Moving Sands

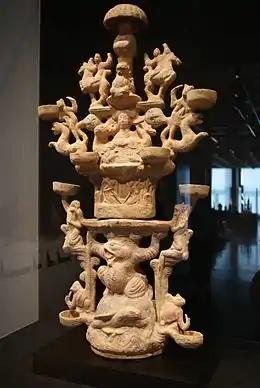
Oil lamp depicting the Queen of the West in her Heavenly Paradise together with relevant mythological geography and beings. Eastern Han ceramic unearthed at Chengdu, China.

The Moving Sands, also known as the Flowing Sands ("Liúshā", "flowing-sand", or "quicksand"), is an important feature in the mythological geography of Chinese literature, including novels and poetry over a course of over two millennia from the Warring States to early Han dynasty era poetry of the "Chuci" onward to the present. In his poem "Li Sao", author Qu Yuan describes an aerial crossing of the Moving (or Flowing) Sands on a shamanic spiritual Journey to Kunlun. "Moving Sands forms one of the obstacles the fictional version of the monk Xuanzang and companions must cross over on their mission to fetch the Buddhist scriptures from India and return them to Tang China. In this story, Xuanzang recruits the former sand demon and eater-of-humans Sha Wujing who is living in Moving Sands as his third disciple. Sometimes the Moving (or Flowing) Sands seem to depict drifting dunes or desert, sometimes a sand or quicksand-like river, in which case, in Chinese, it would be ("Liúshā-hé" ("flowing-sand river", or "quicksand-river").